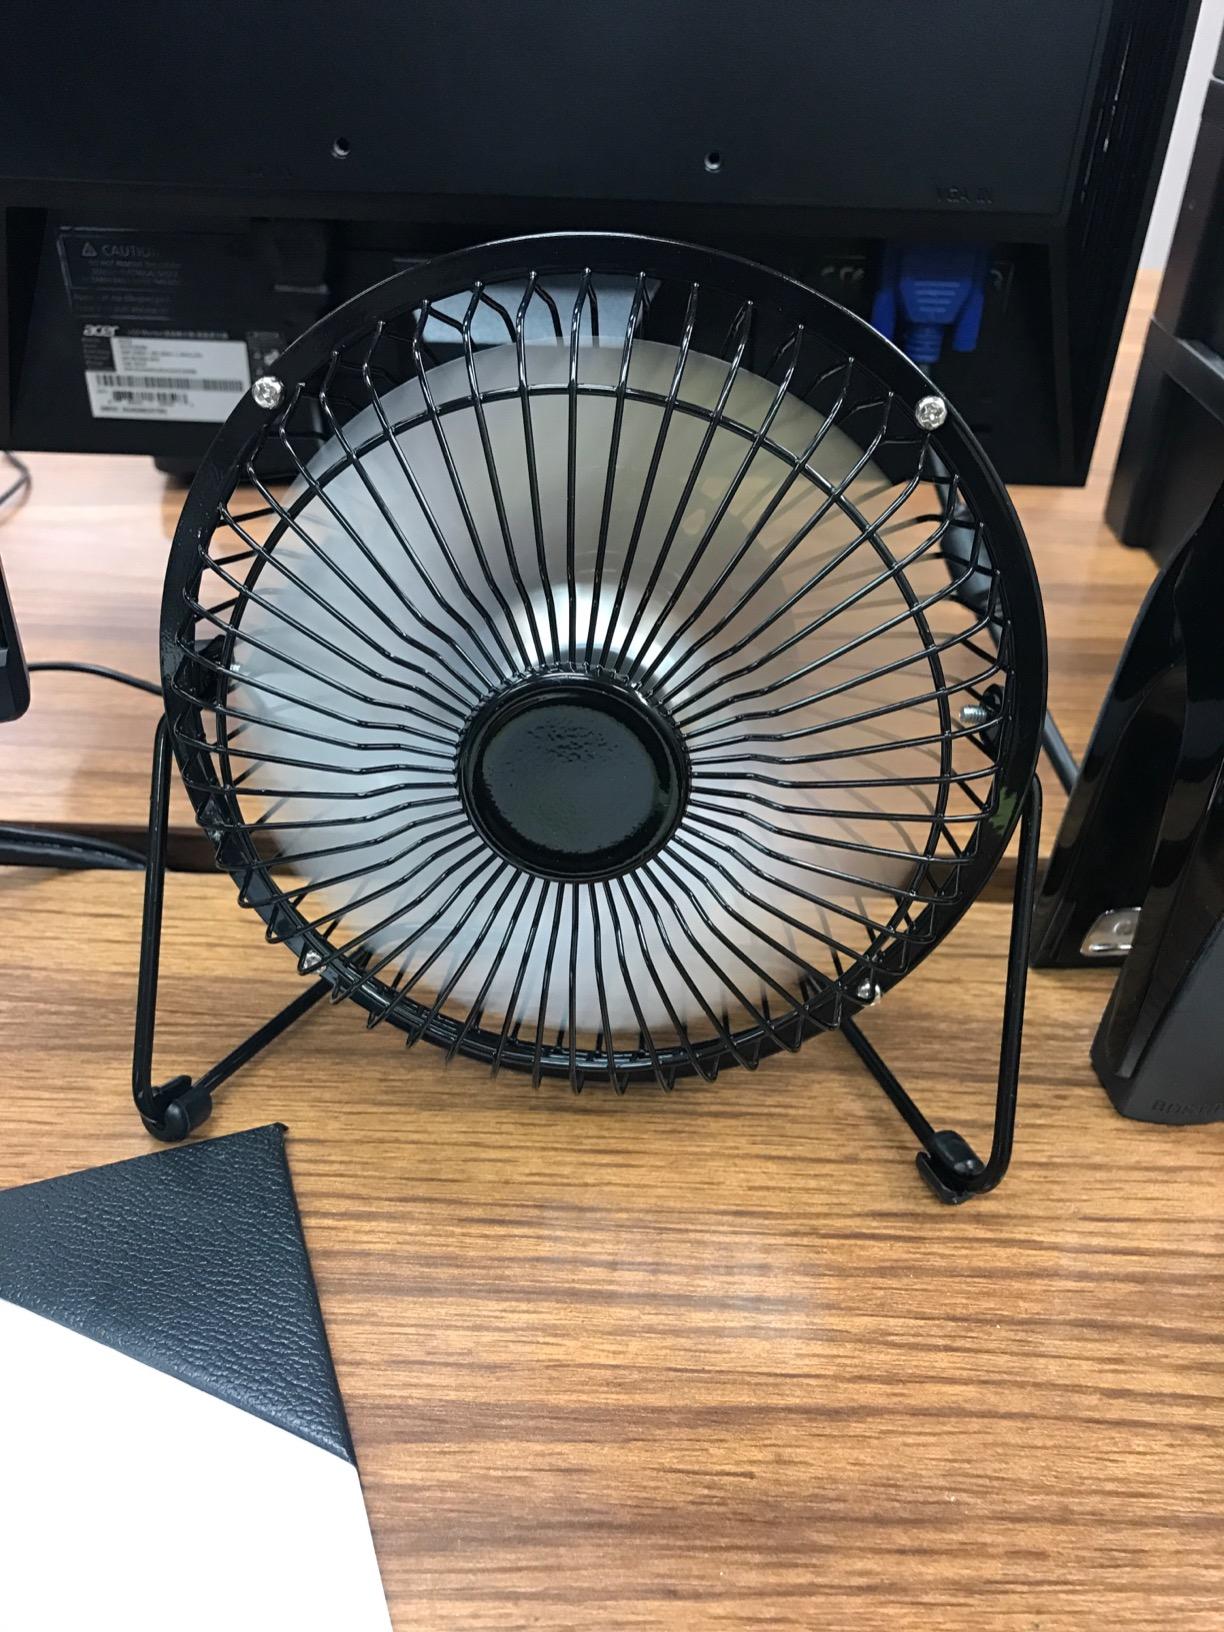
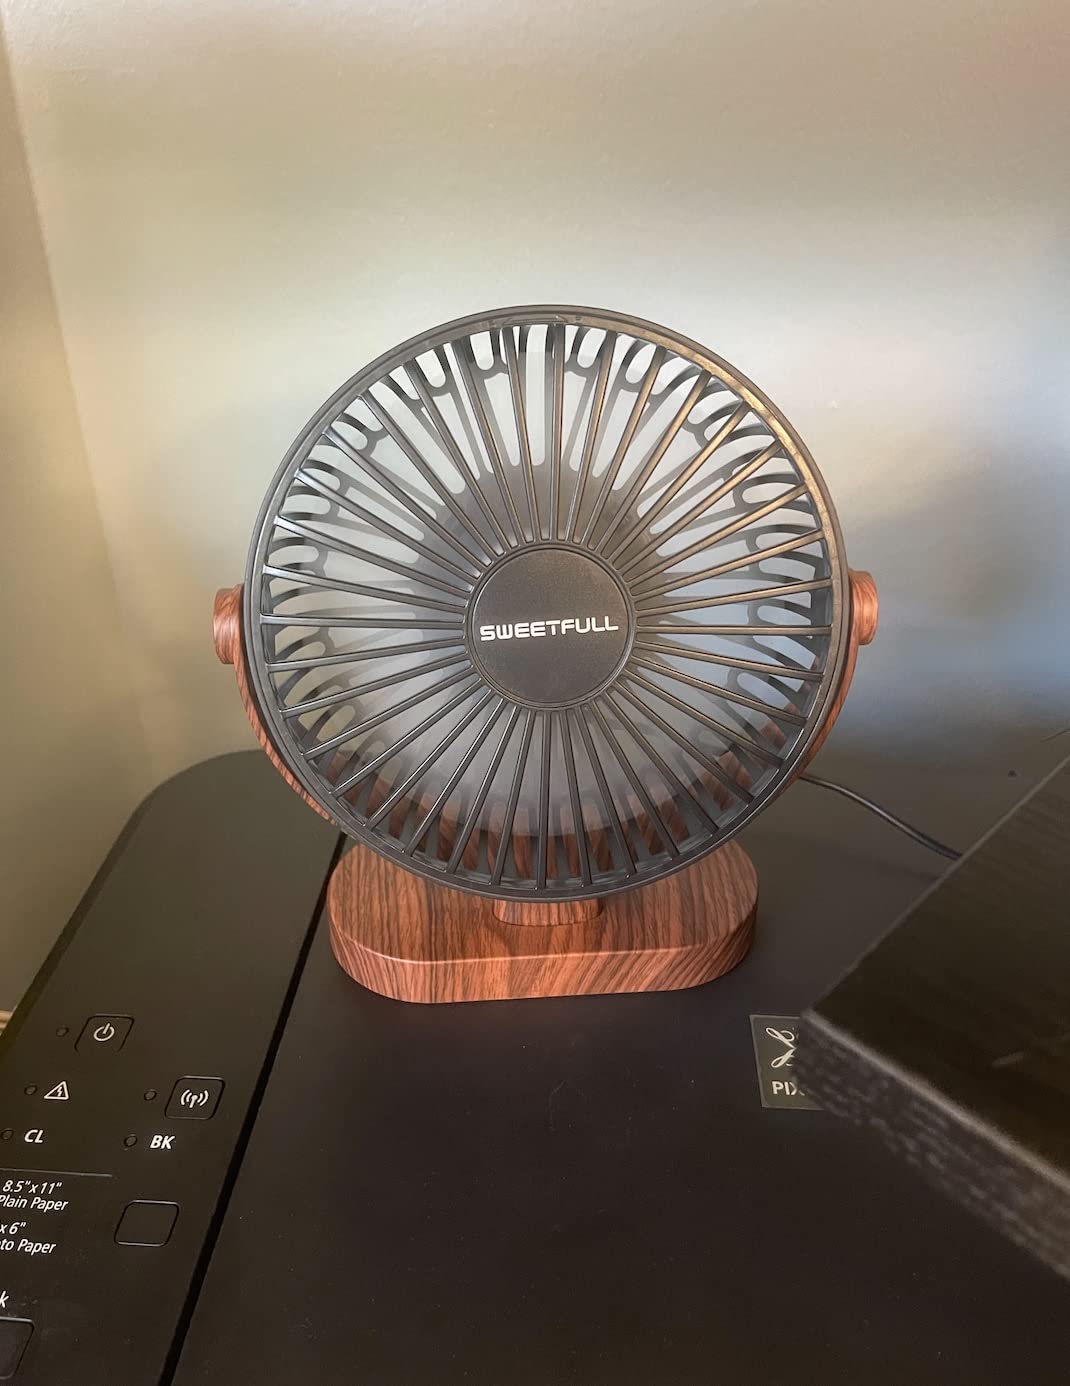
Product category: fan
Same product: no